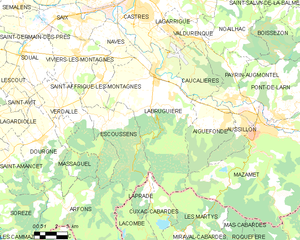
Carte de la commune française de code INSEE 81120 - Labruguière
Labruguière est une commune française située dans le département du Tarn en région Occitanie.